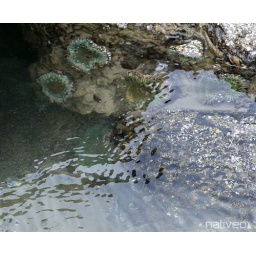
sea life near one of the small pools of water near the ocean